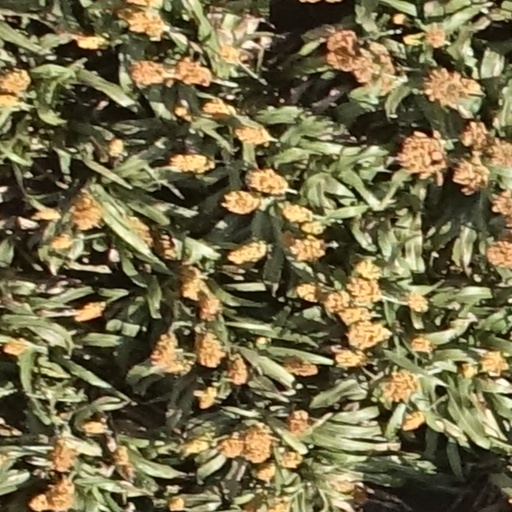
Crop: sorghum